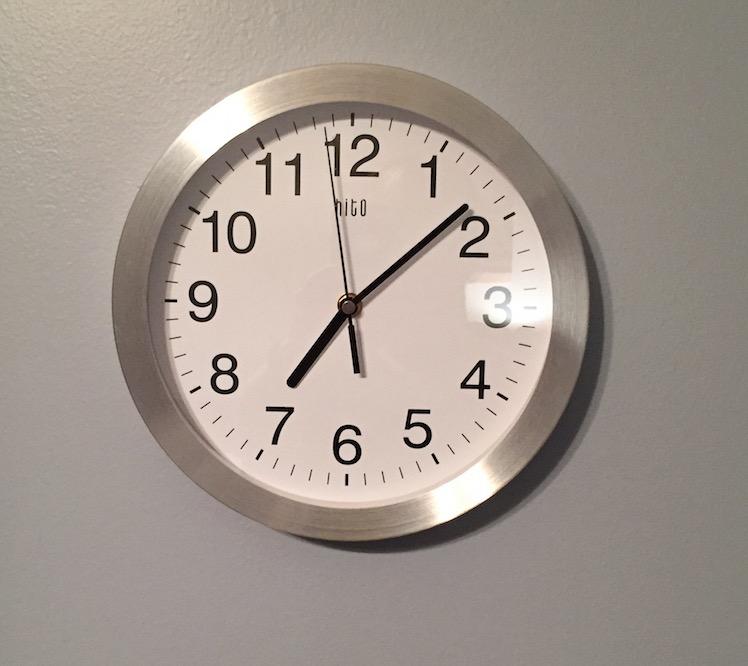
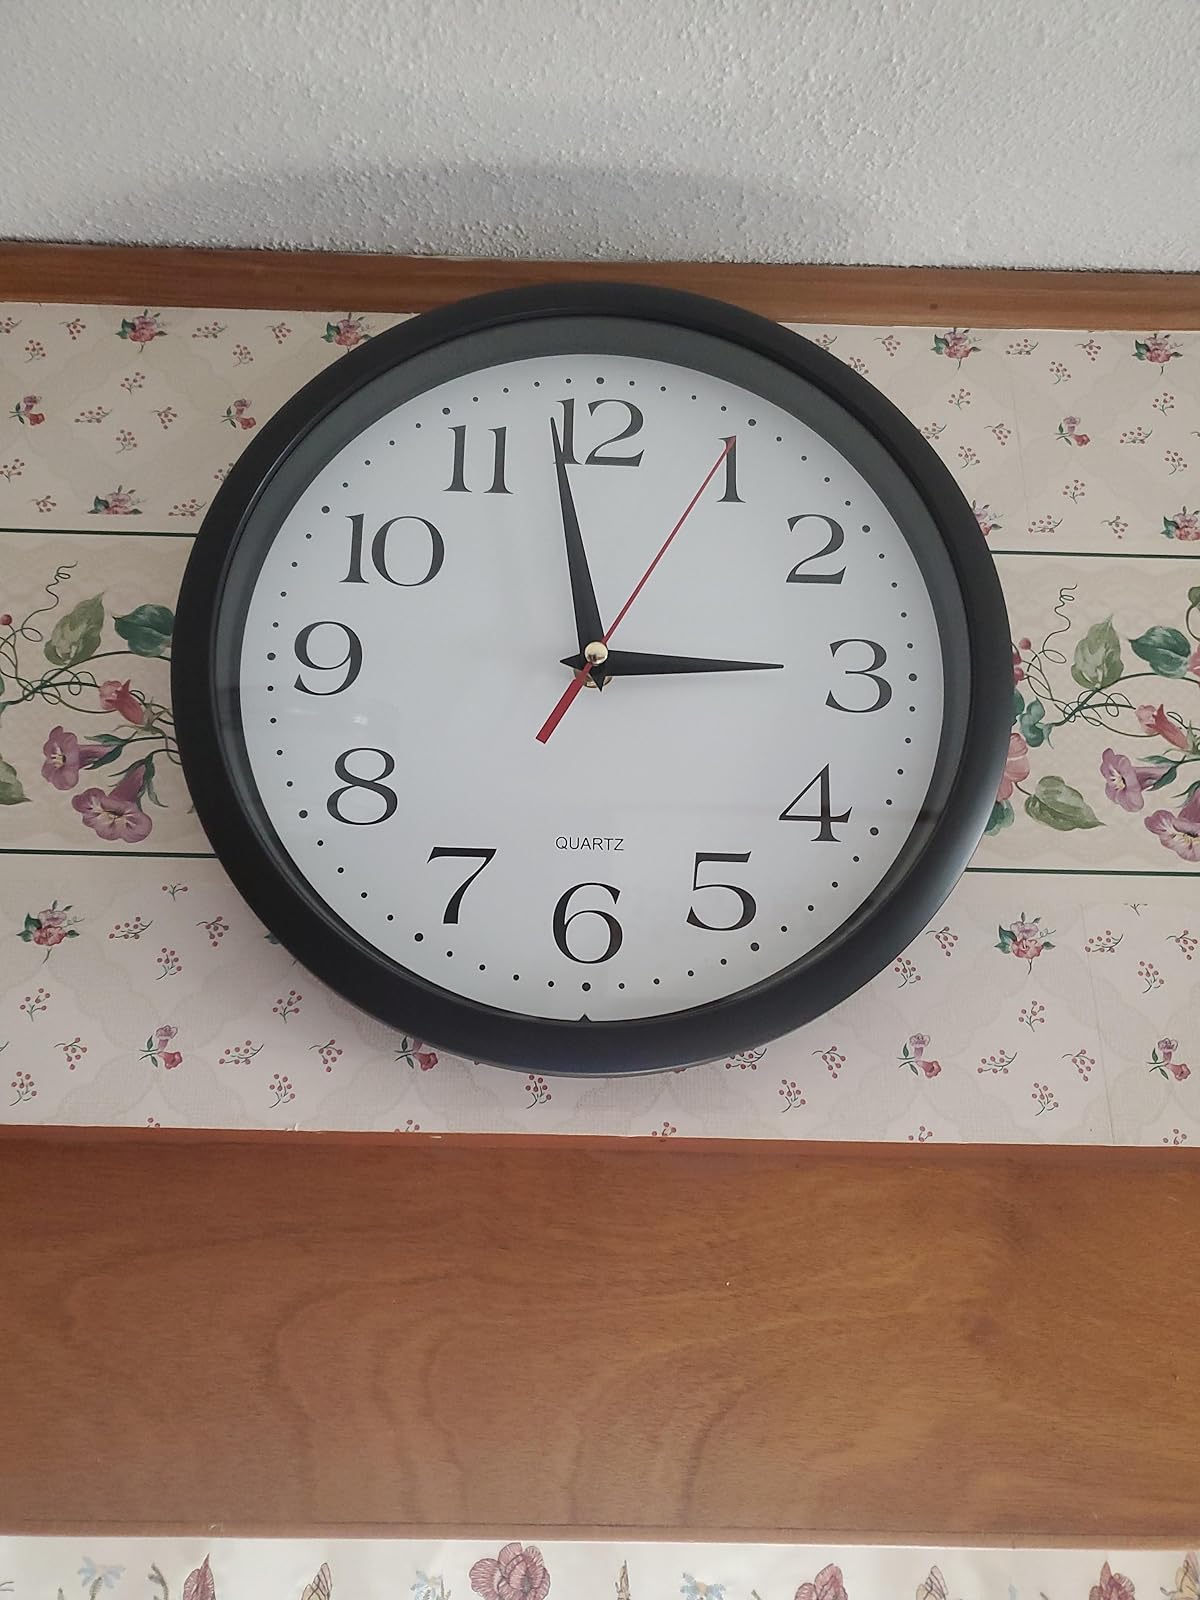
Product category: clock
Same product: no